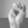
ASL letter: M